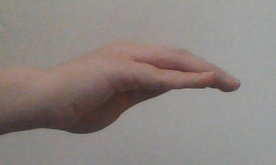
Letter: haa